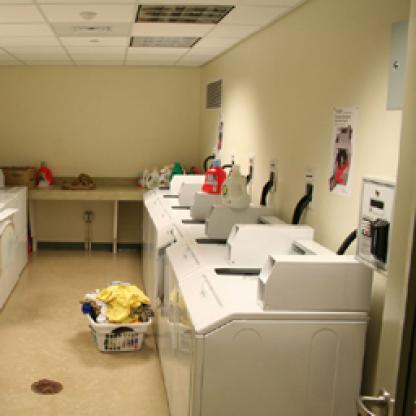
Scene: Indoor